Economics of science

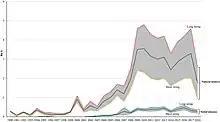
Funding for climate research in the natural and technical sciences and the social sciences and humanities such as policy studies

However, certain economists argue that a non-market mechanism has developed to correct the problem of indefinable property rights, such that scientists are incentivized to produce knowledge in a socially responsible way. Economist Paula Stephen refers to this mechanism as a reward system based primarily on a concept that she calls “priority of discovery.” Robert Merton argues that the goal of scientists is to establish “priority of discovery” by being the first to report a new discovery, which then results in the reward of recognition. The scientific community only bestows this reward on the person who discovers the new piece of knowledge first, and thus this sets up a winner-takes-all type of system that incentivizes producers to participate in the market of scientific knowledge. Stephen particularly notes that “Compensation in science is generally composed of two parts: one portion is paid regardless of the individual's success in races, the other is priority-based and reflects the value of the winner's contribution to science.” The first part that Stephens identifies corresponds to the salary that a professor in academia would expect to make over the course of his or her career; these salaries are notoriously flat, with one study noting that a full professor can expect to make only 70% more than a newly hired assistant professor. However, Stephen argues that the second part of compensation, that which is reaped when a scientist establishes priority of discovery, then the earnings profile becomes much less flat as the scientist gains prestige, journalistic citations, paid speaking invitations, and other such rewards. However, she notes that this theory had yet to be empirically tested at the time of writing. Furthermore, her analysis only applies to the world of academia, whereas industry is also a major source of scientific knowledge production.